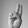
ASL letter: U